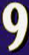
Number: 9